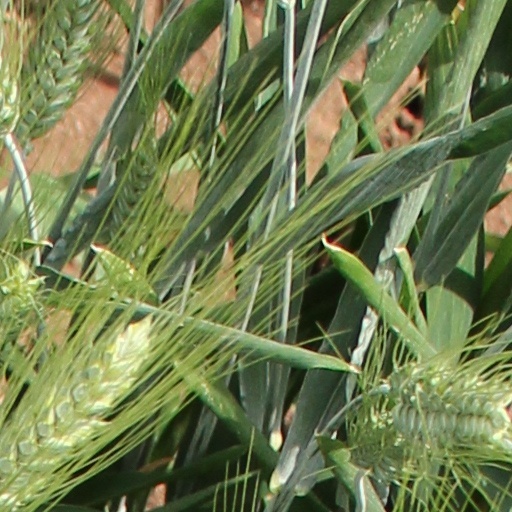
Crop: wheat